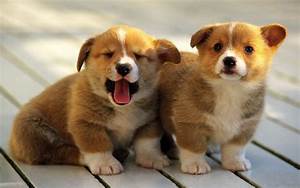
Label: dog